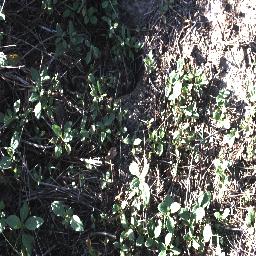
Label: negative